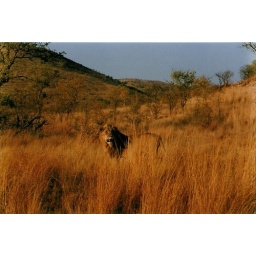
lion in grass